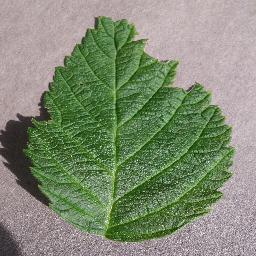
Label: Raspberry___healthy